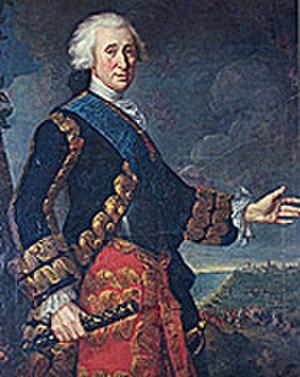
Anne-Emmanuel-Ferdinand-François de Croÿ, prince de Solre et du Saint-Empire, est un militaire et député français né le 10 septembre 1743 à Paris et mort le 15 décembre 1803 au château du Rœulx,